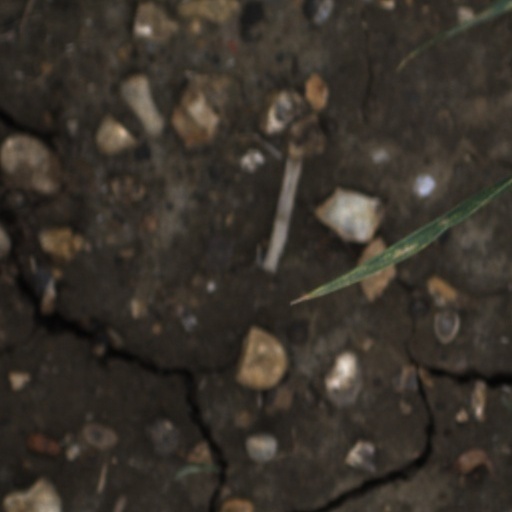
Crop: wheat